Shooting of Jacob Blake

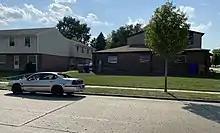
The site where police shot Blake, five days after the incident

On August 23, 2020, Kenosha police responded to a 9-1-1 call about a "domestic incident" at approximately 5:11p.m. According to multiple official sources, the female caller referred to Blake as her "boyfriend", said he was not permitted to be on the premises, and that he had taken her car keys and was refusing to give them back. Officers were also informed by the dispatcher that there was a "wanted" alert for someone at the address, indicated by police code 10–99. Blake had a warrant for his arrest from July, based on charges of third-degree sexual assault, trespassing, and disorderly conduct for domestic abuse in May. The woman who called 9-1-1 on August 23 to report that Blake had stolen her keys was the same woman who had previously filed the criminal complaint alleging that Blake had sexually assaulted her. Both Kenosha Police Chief Daniel Miskinis and the Kenosha Professional Police Association stated that the officers dispatched on August 23 were aware of the pending warrant for Blake before they arrived on scene.